Park Güell

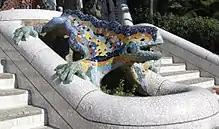
Gaudí's multicolored mosaic salamander, popularly known as "El Drac" (\"the dragon\"), after its 2007 restoration

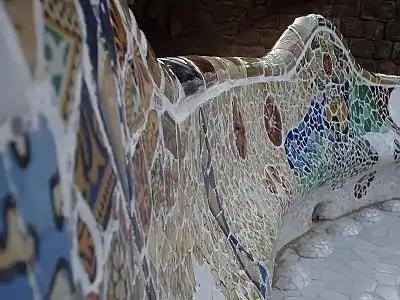
Mosaic bench on the main terrace

Park Güell eventually became a municipal garden. It is reachable by the Barcelona Metro, with Vallcarca and Lesseps being closest but not adjacent. Buses and tour buses also serve the park. Since October 2013, entry to the Monumental Zone (main terrace, mosaics, viaducts, and gate area) requires a ticket, while Barcelona residents enter for free. Tickets often sell out. Entry to Gaudí’s house (La Torre Rosa) is separate, with a discount available for visitors of the Sagrada Família.